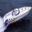
Label: ship